Marie Picasso

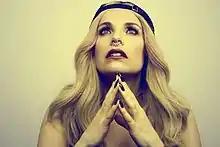
Marie Picasso

Marie Picasso (born "Lilly Marie Pettersson" on 24 April 1979) is a Swedish singer, host and model who first rose to fame as a housemate on the popular reality television show "Big Brother", before going on to win the fourth series of the Swedish singing competition "Idol".